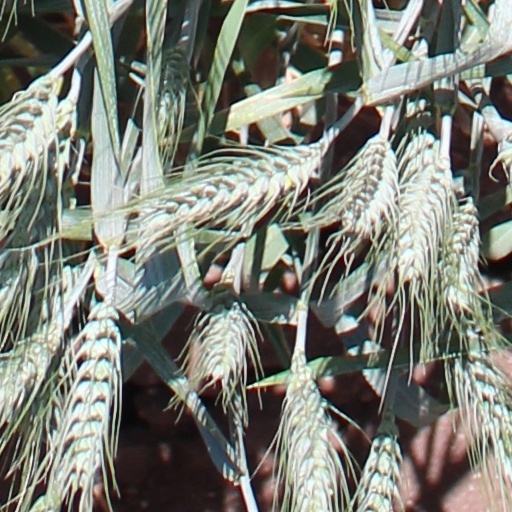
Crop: wheat